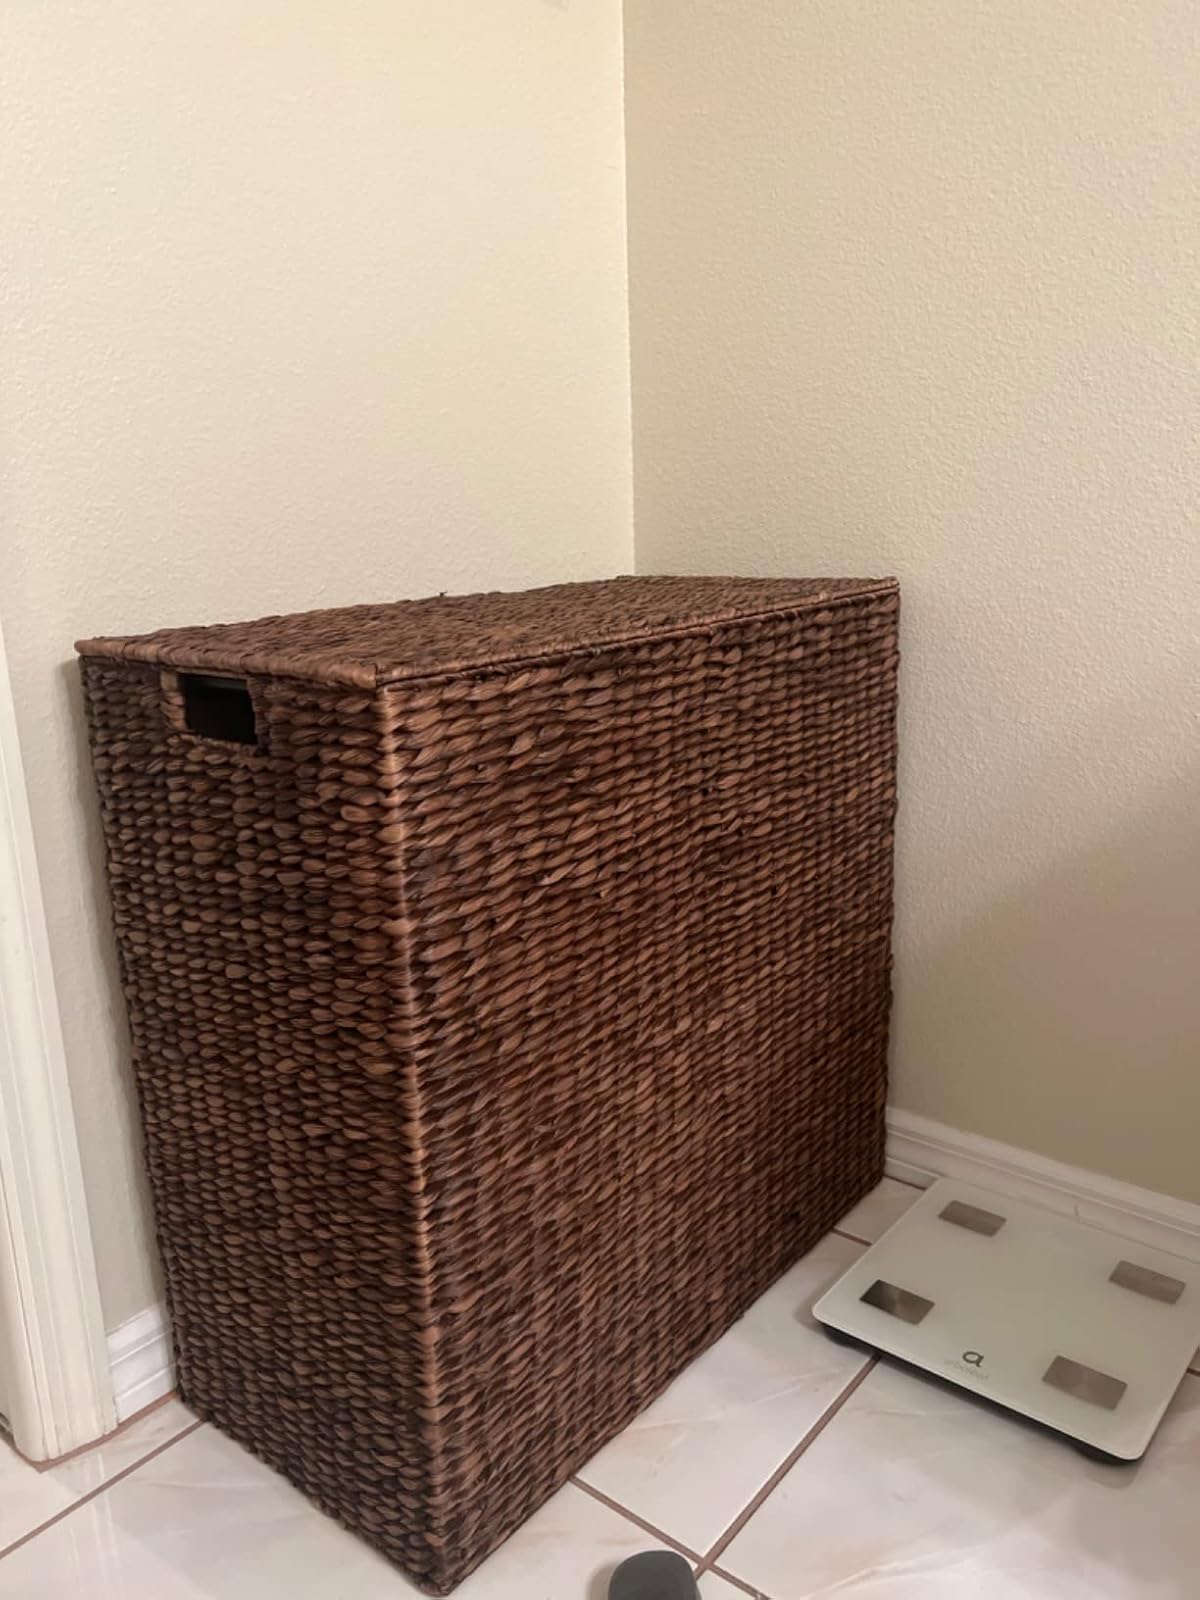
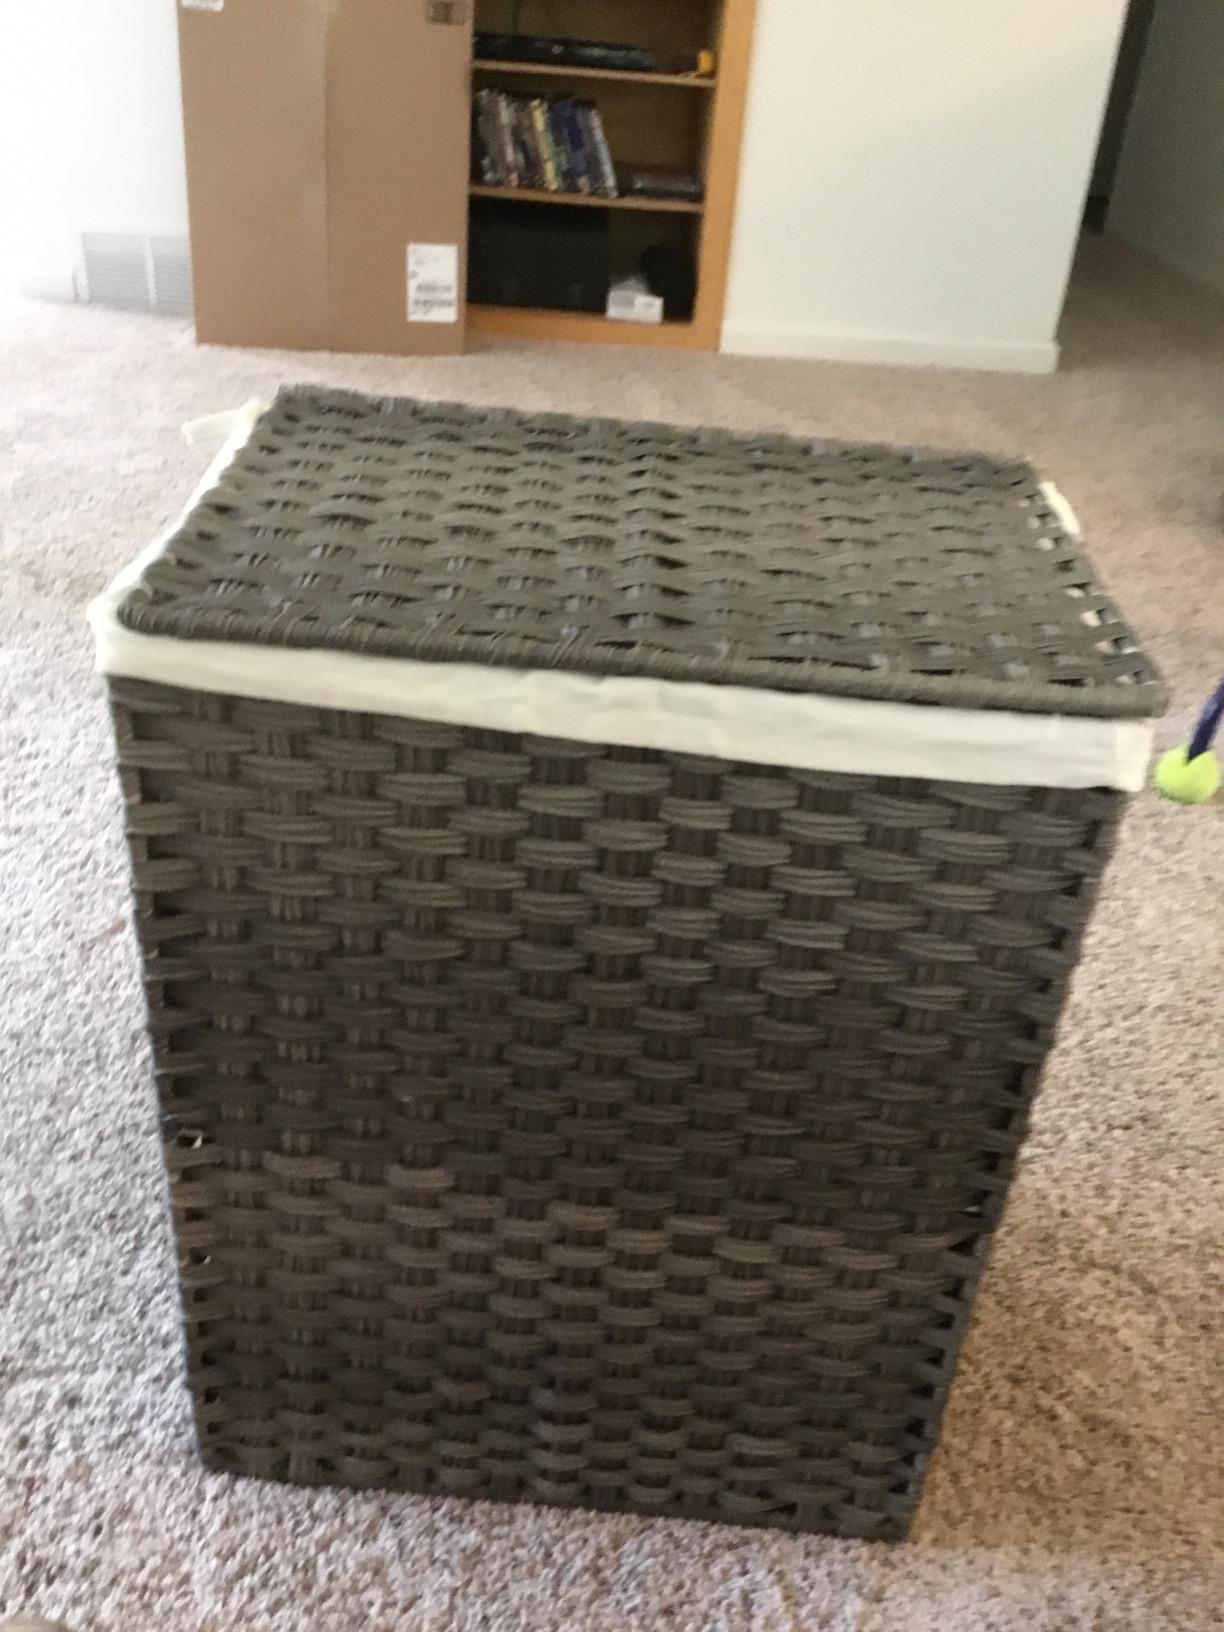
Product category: items_hamper
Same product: no